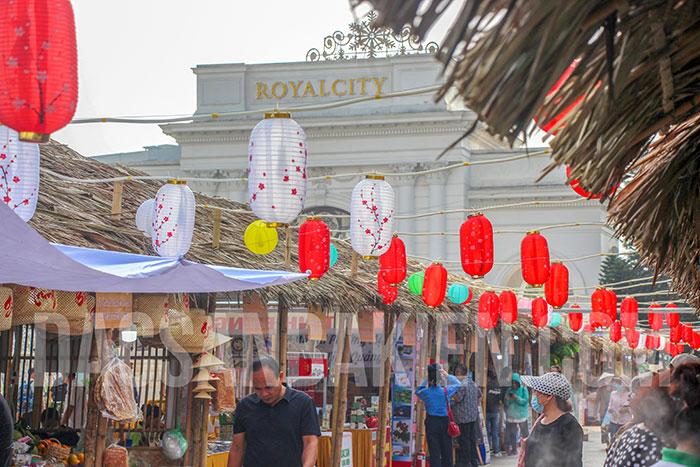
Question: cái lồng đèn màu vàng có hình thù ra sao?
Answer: cái lồng đèn màu vàng có hình cầu